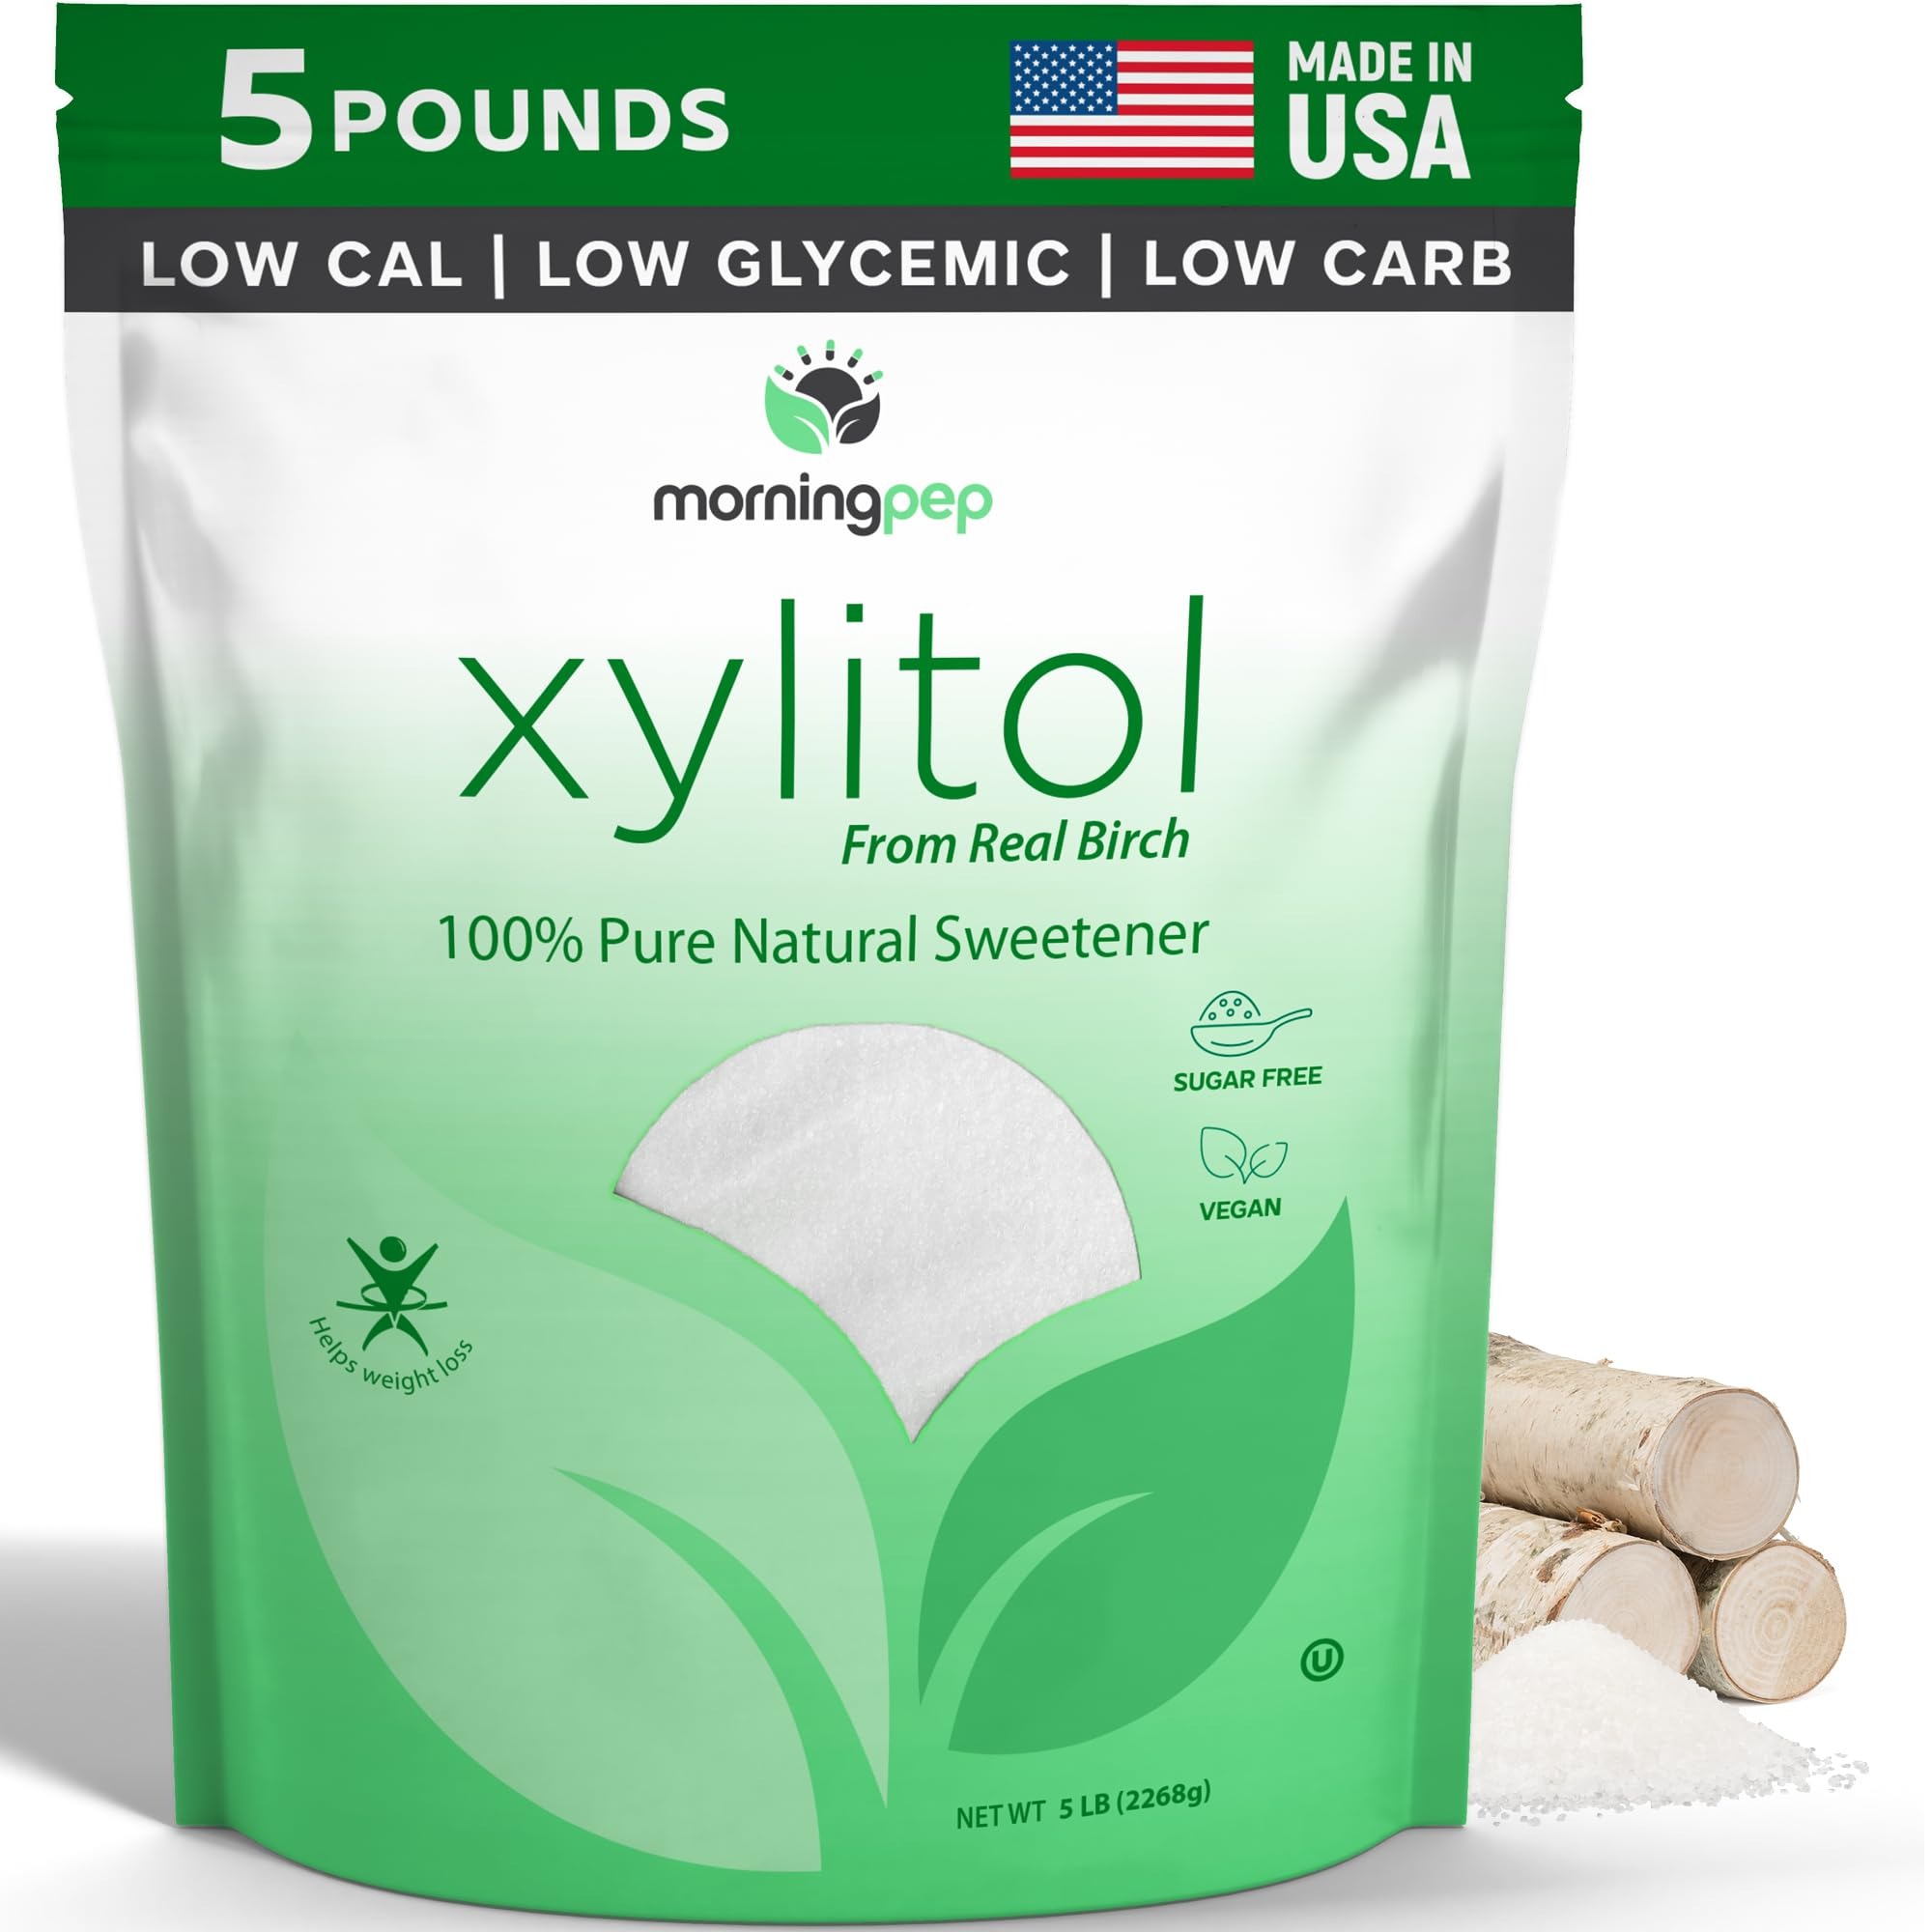
Item Name: Morning Pep Pure Birch Xylitol (Keto Diet Friendly) Sweetener with no Aftertaste 5 LBs (Not from Corn) Non GMO Kosher Gluten Free Product of USA. 80 Onces
Bullet Point 1: * The Original Birch Xylitol, Made in USA
Bullet Point 2: * Perfect For Coffe, Tea, Cereal, And Baking
Bullet Point 3: * Looks And Tastes Like Sugar With No Aftertaste. AND "40% FEWER CALORIES THAN SUGAR
Bullet Point 4: * Kosher And Free Of GMO, Corn, Wheat, Gluten, Soy & Dairy
Bullet Point 5: * Safe For Diabetics, Low Calorie, Low carb, Low Glycemic Index"
Value: 80.0
Unit: Ounce

Price: 44.99